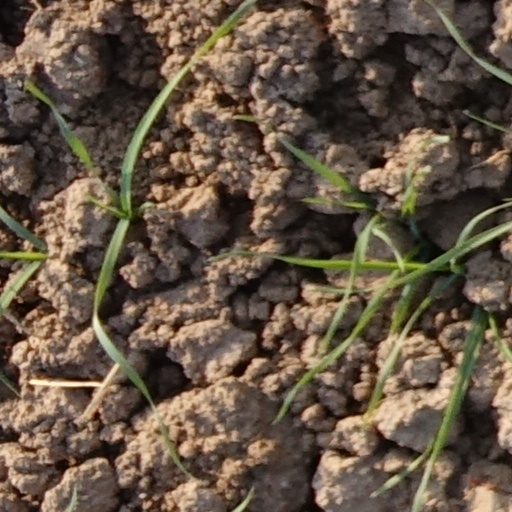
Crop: wheat